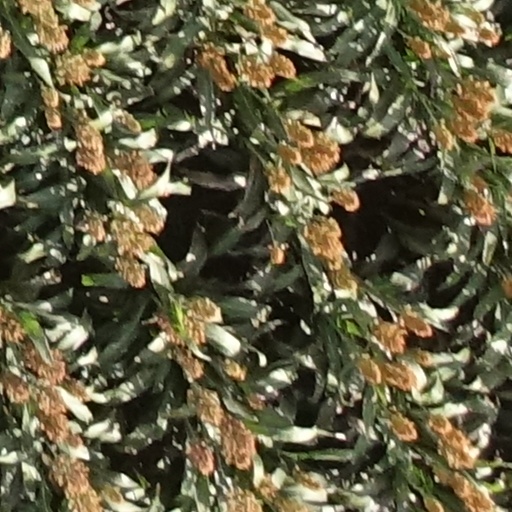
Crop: sorghum